2022 Asian Men's Junior Handball Championship

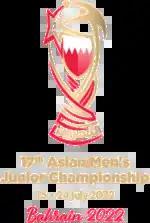

The 2022 Asian Men's Junior Handball Championship was the 17th edition of the championship scheduled to be held from 15 to 24 July 2022 in Isa Town, Bahrain under the aegis of Asian Handball Federation (AHF). It was the second time in history that the championship will be organised by the Bahrain Handball Federation (BHF). It also acted as a qualification tournament for the 2023 Men's Junior World Handball Championship, with top four teams from the championship directly qualifying for the event to be jointly hosted by Germany and Greece.